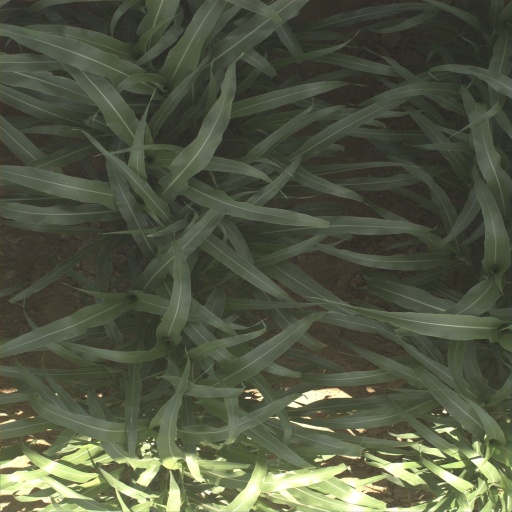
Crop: sorghum